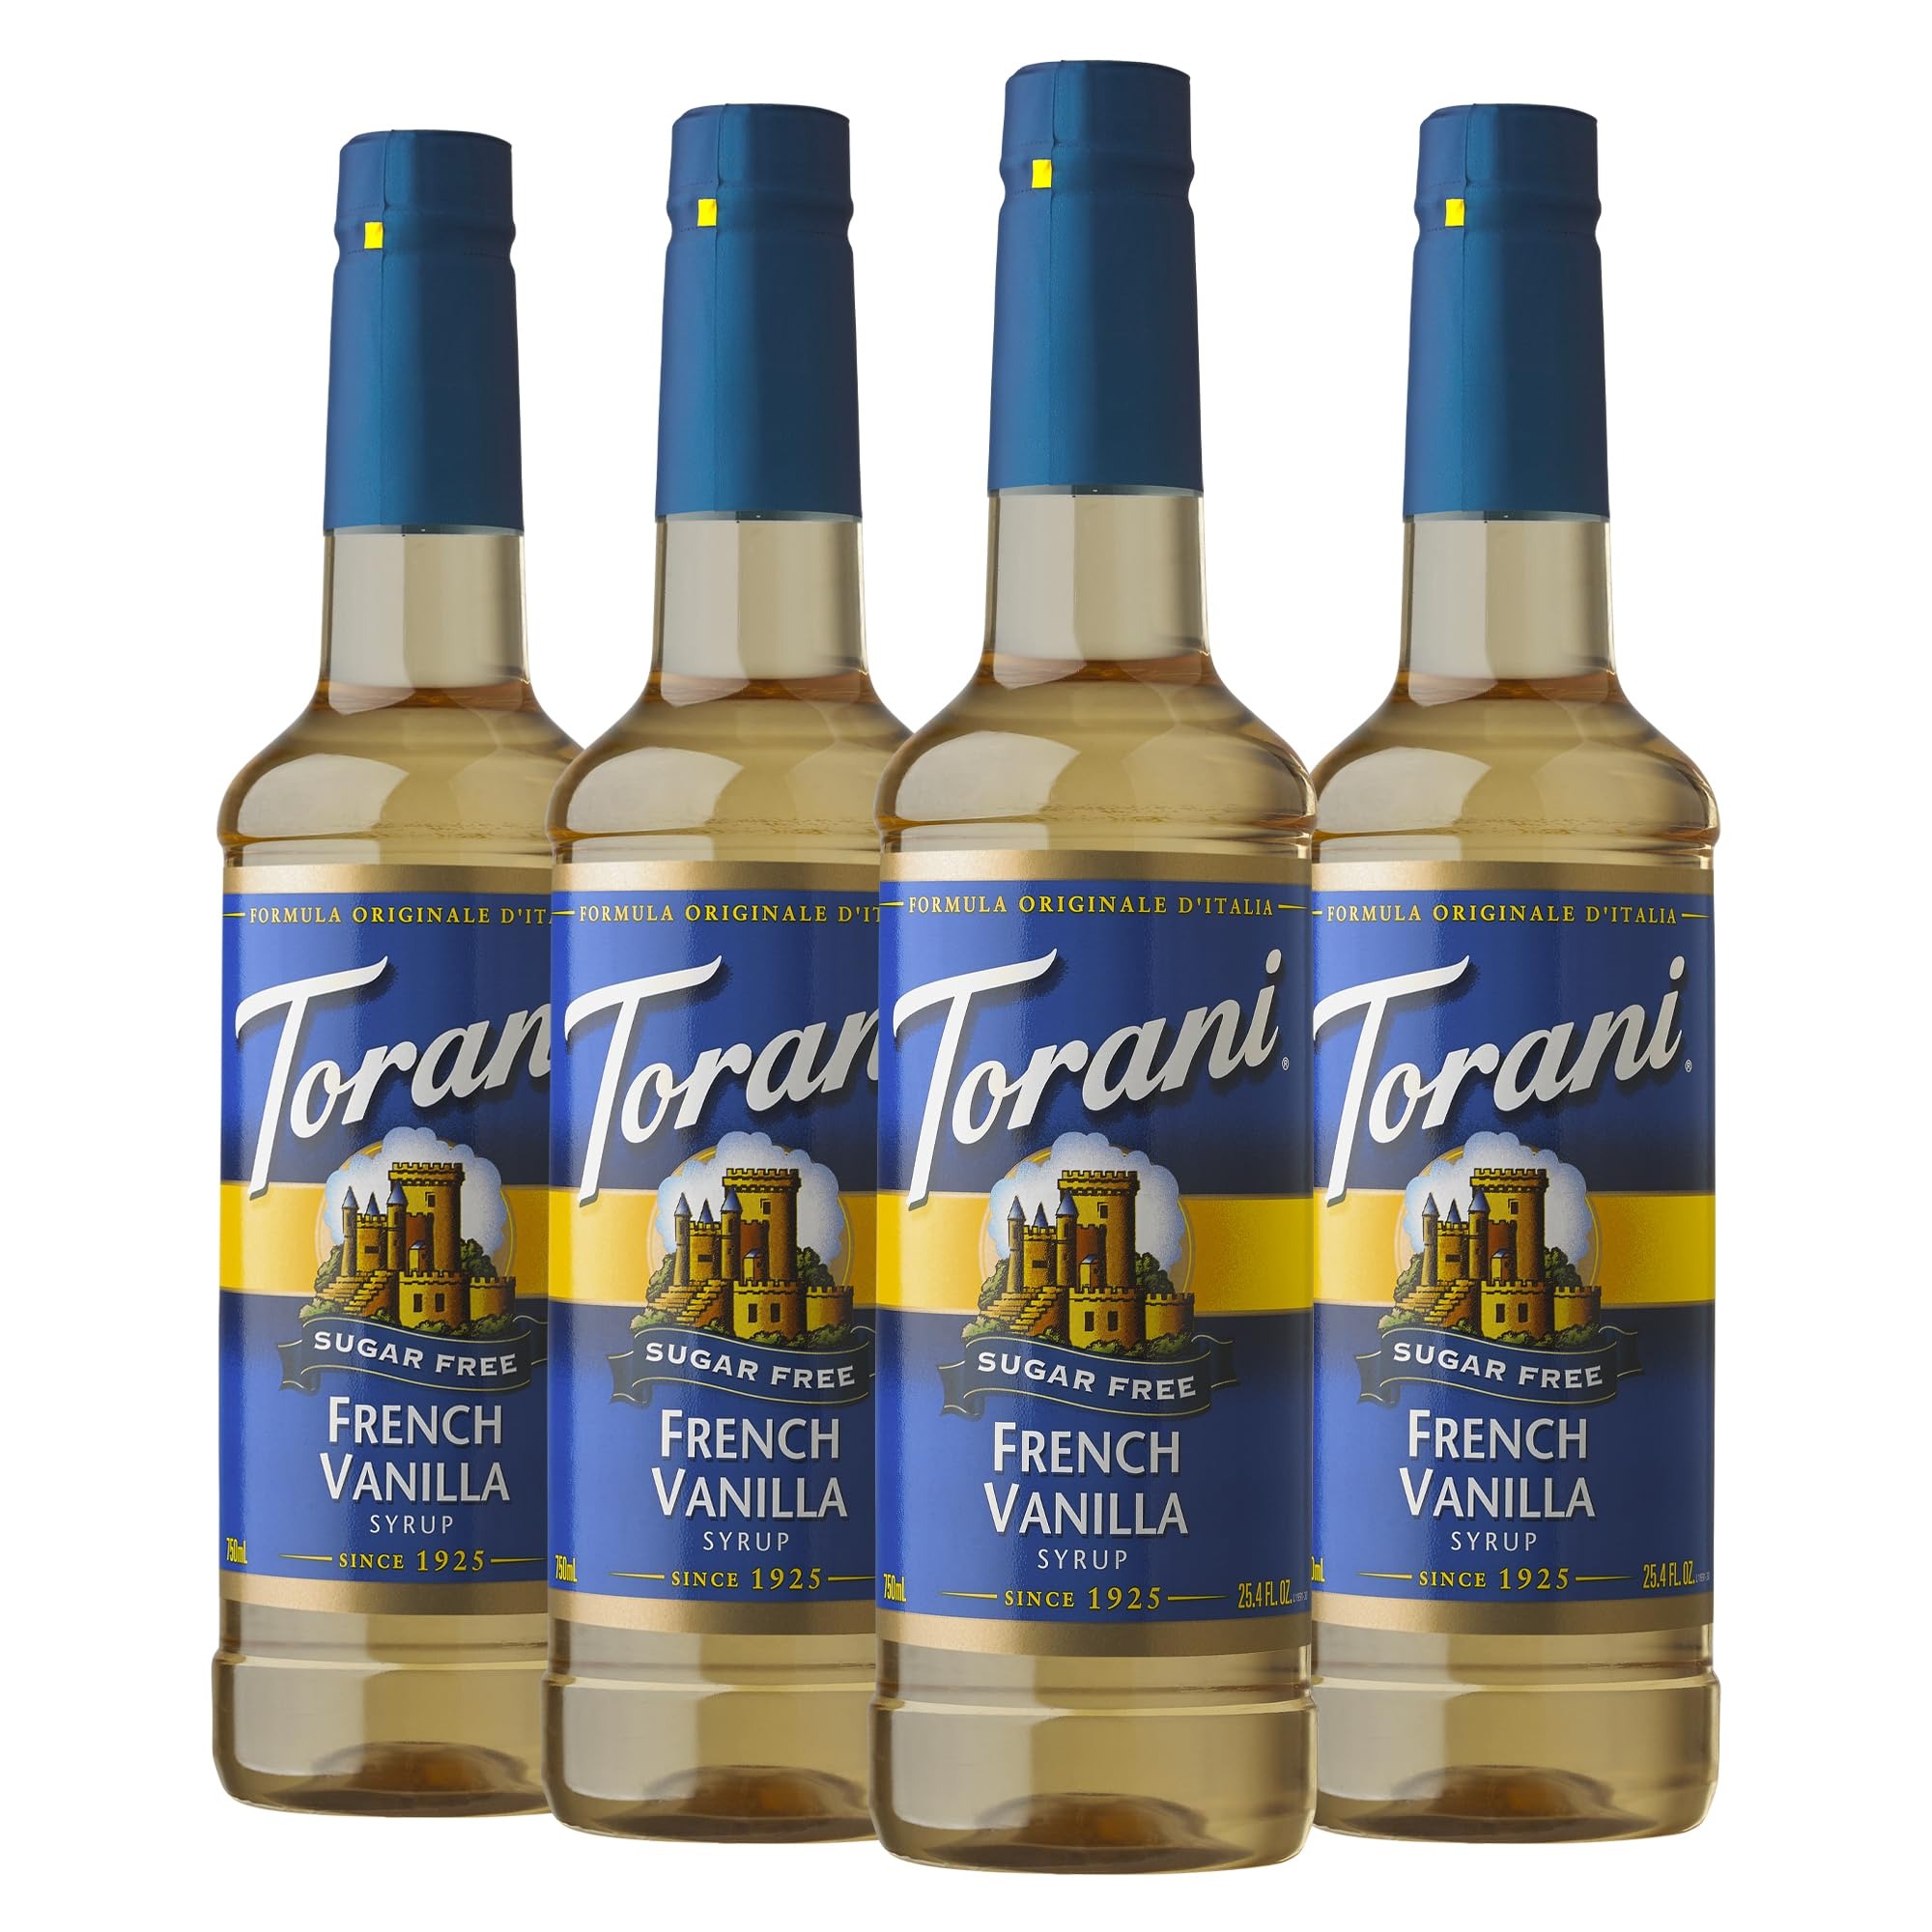
Item Name: Torani Sugar-Free Syrup, French Vanilla, 25.4 Fl Oz Bottle (Pack of 4)
Bullet Point 1: Founded in San Francisco in 1925 with handwritten family recipes brought home from Italy, Torani now crafts over 100 tantalizing flavors to help you embrace your inner flavorista
Bullet Point 2: From caramel to vanilla to pumpkin spice to lavender and everything in between, our syrups and sauces help you create delicious beverages; Also available in sugar free, zero calorie flavors
Bullet Point 3: Perfect for flavored teas, lemonade, smoothies, energy drinks, refreshers, boba tea, water enhancers, Italian soda, coffee, lattes, cocktails and mocktails, snow cones, sparkling water, yogurt, overnight oats and more
Value: 101.6
Unit: Fl Oz

Price: 17.775